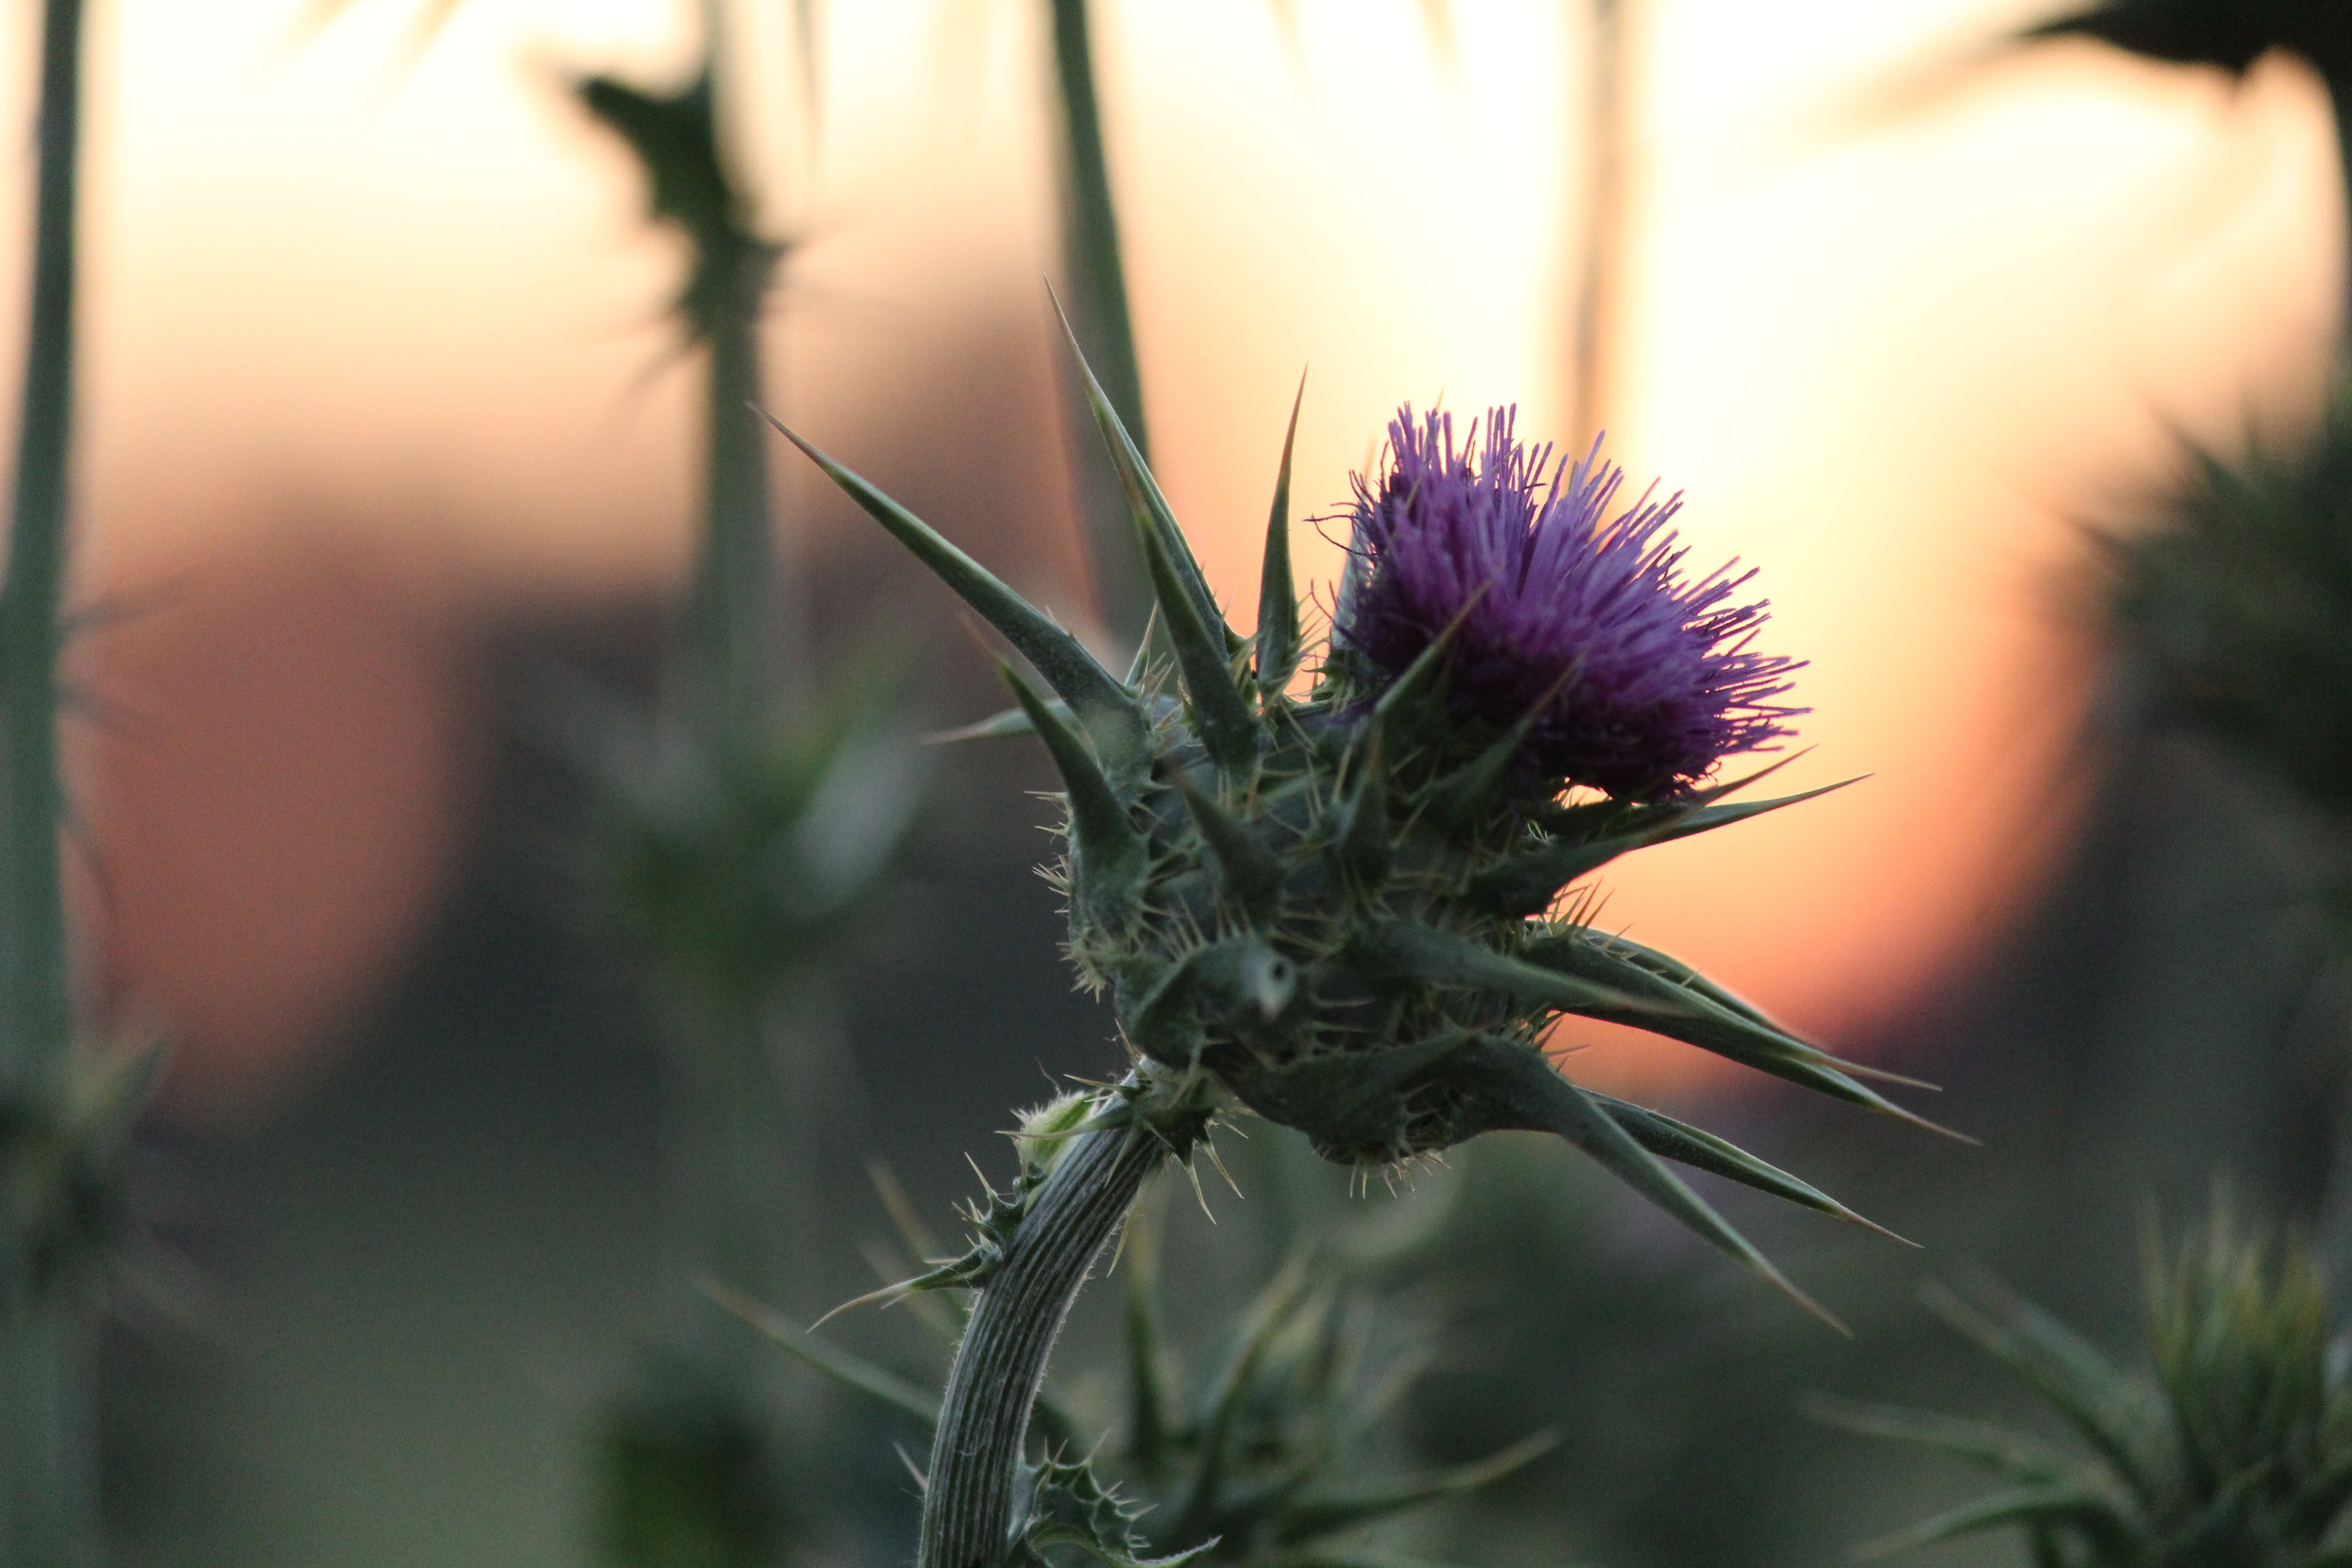
nature, plant, photography, flower, summer, floral, green, botany, blooming, pink, flora, wildflower, close up, thistle, magenta, iraq, macro photography, flowering plant, daisy family, plant stem, land plant